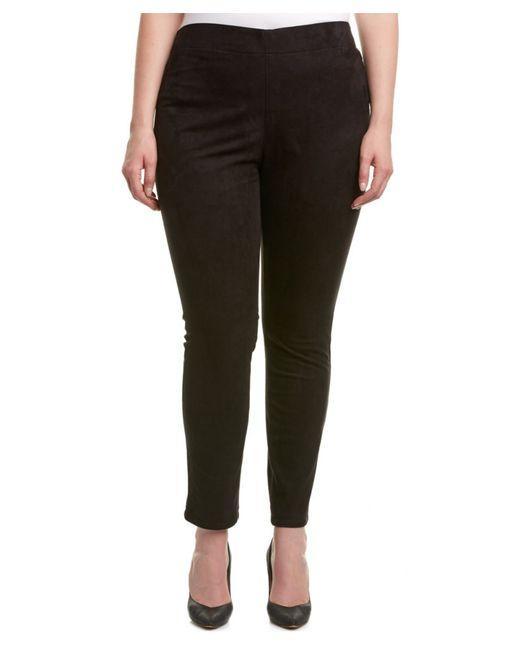
Röhrenhose, schwarze Farbe für Damen